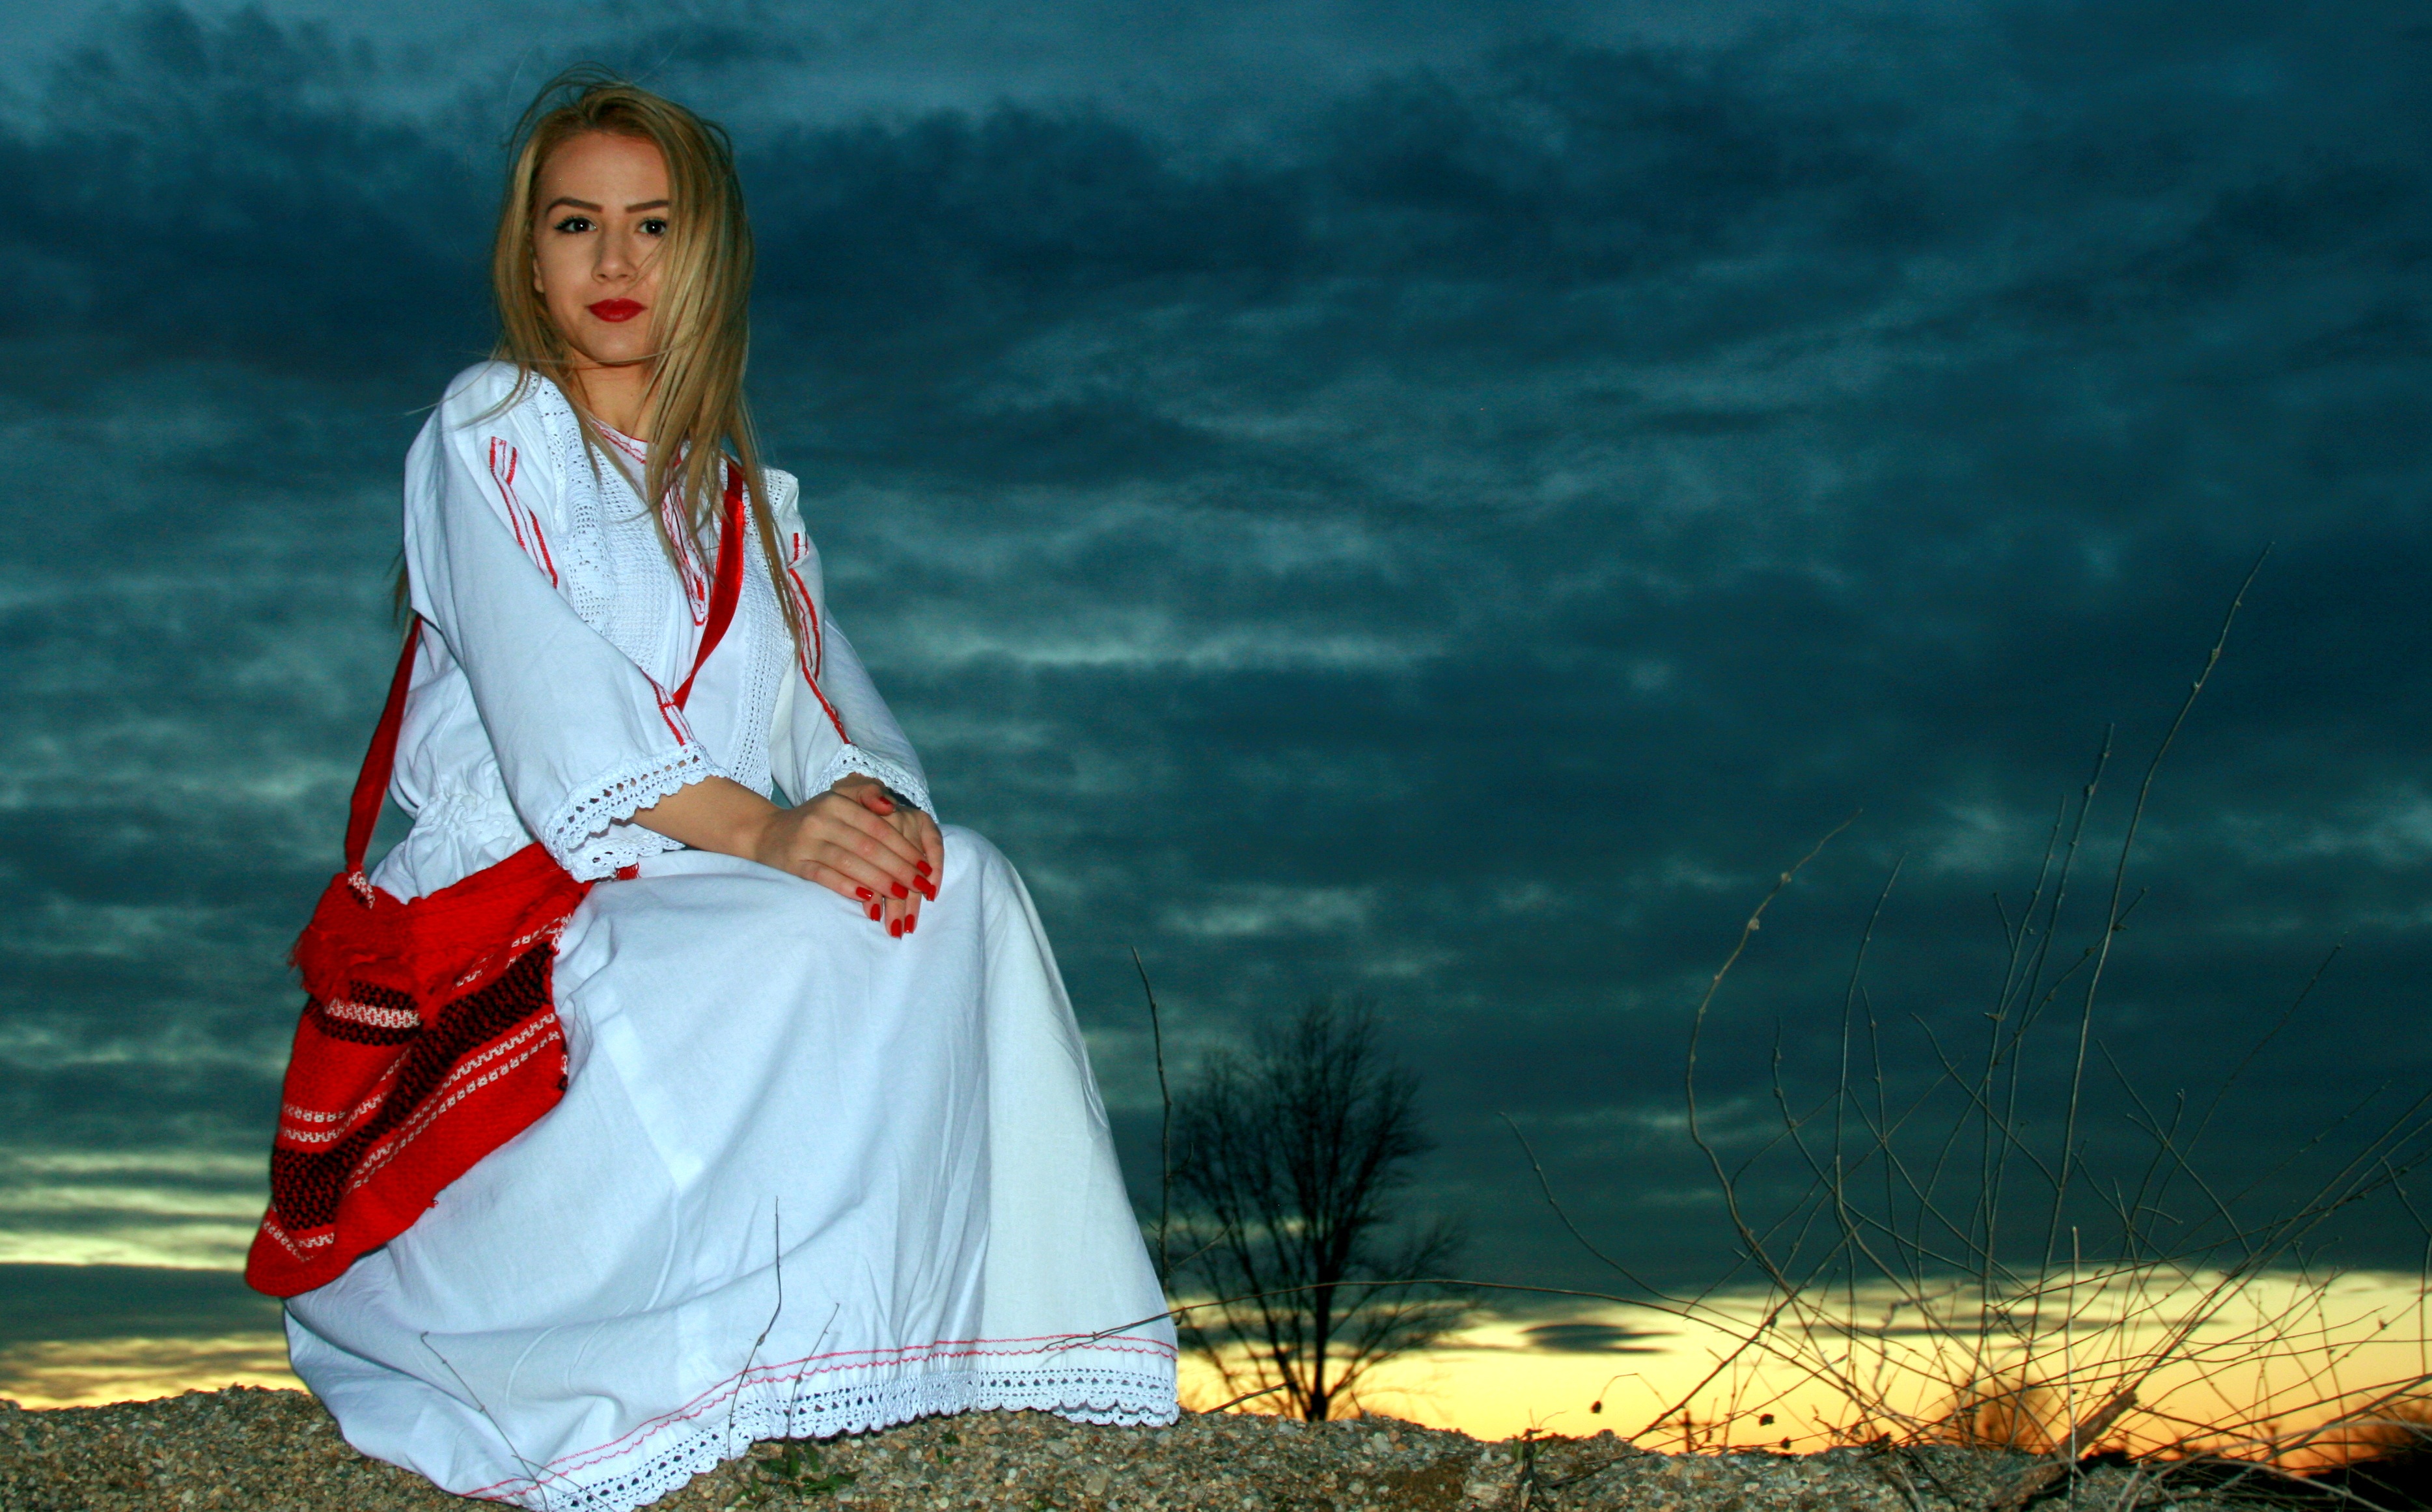
person, girl, sunset, model, fashion, blue, blonde, in the evening, dress, beauty, romania, abdomen, photo shoot, traditional costume